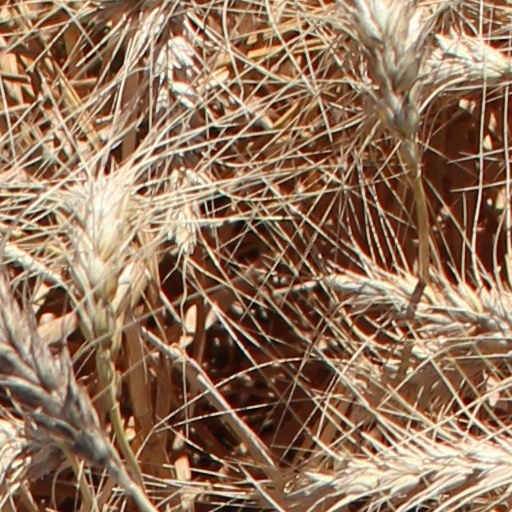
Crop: wheat